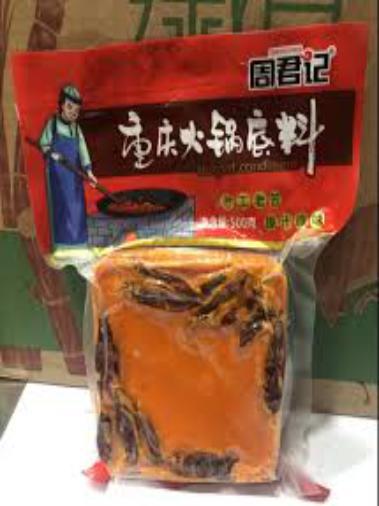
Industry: Food